America's Best Dance Crew

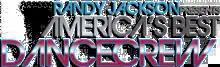
Season 1–7 logo

America's Best Dance Crew, often abbreviated as ABDC, is an American competitive dance reality television series featuring both national and international dance crews. The show was produced by singer, record producer, and former "American Idol" judge Randy Jackson. The series premiered on February 7, 2008, on MTV. It was originally developed for NBC as "World Moves".